Minangkabau people

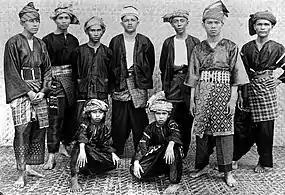
Minangkabau men in traditional Minangkabau clothes

As early as the age of 7, boys traditionally leave their homes and live in a "surau" (traditionally: the house of men of a village where the boys learn from older men reading, reciting qur'an, simple math, and other survival skills) to learn religious and cultural (adat) teachings. At the surau during night time (after the Isyak prayers), these youngsters are taught the traditional Minangkabau art of self-defence, called as Silek, or Silat in Malay. When they are teenagers, they are encouraged to leave their hometown to learn in schools or through experiences outside of their hometown so that, as adults, they can return home wise and 'useful' to society and are able to contribute their thinking and experience to run the family or "nagari" (hometown) when they sit as members of the 'council of maternal uncles and maternal granduncles' (ninik-mamak). This tradition has created Minang communities in many Indonesian cities and towns, which nevertheless are still tied closely to their homeland; a state in Malaysia named Negeri Sembilan especially is heavily influenced by Minang culture because Negeri Sembilan was originally Minangkabau's colony. By acquiring property and education through merantau experience, a young man can attempt to influence his own destiny in positive ways.